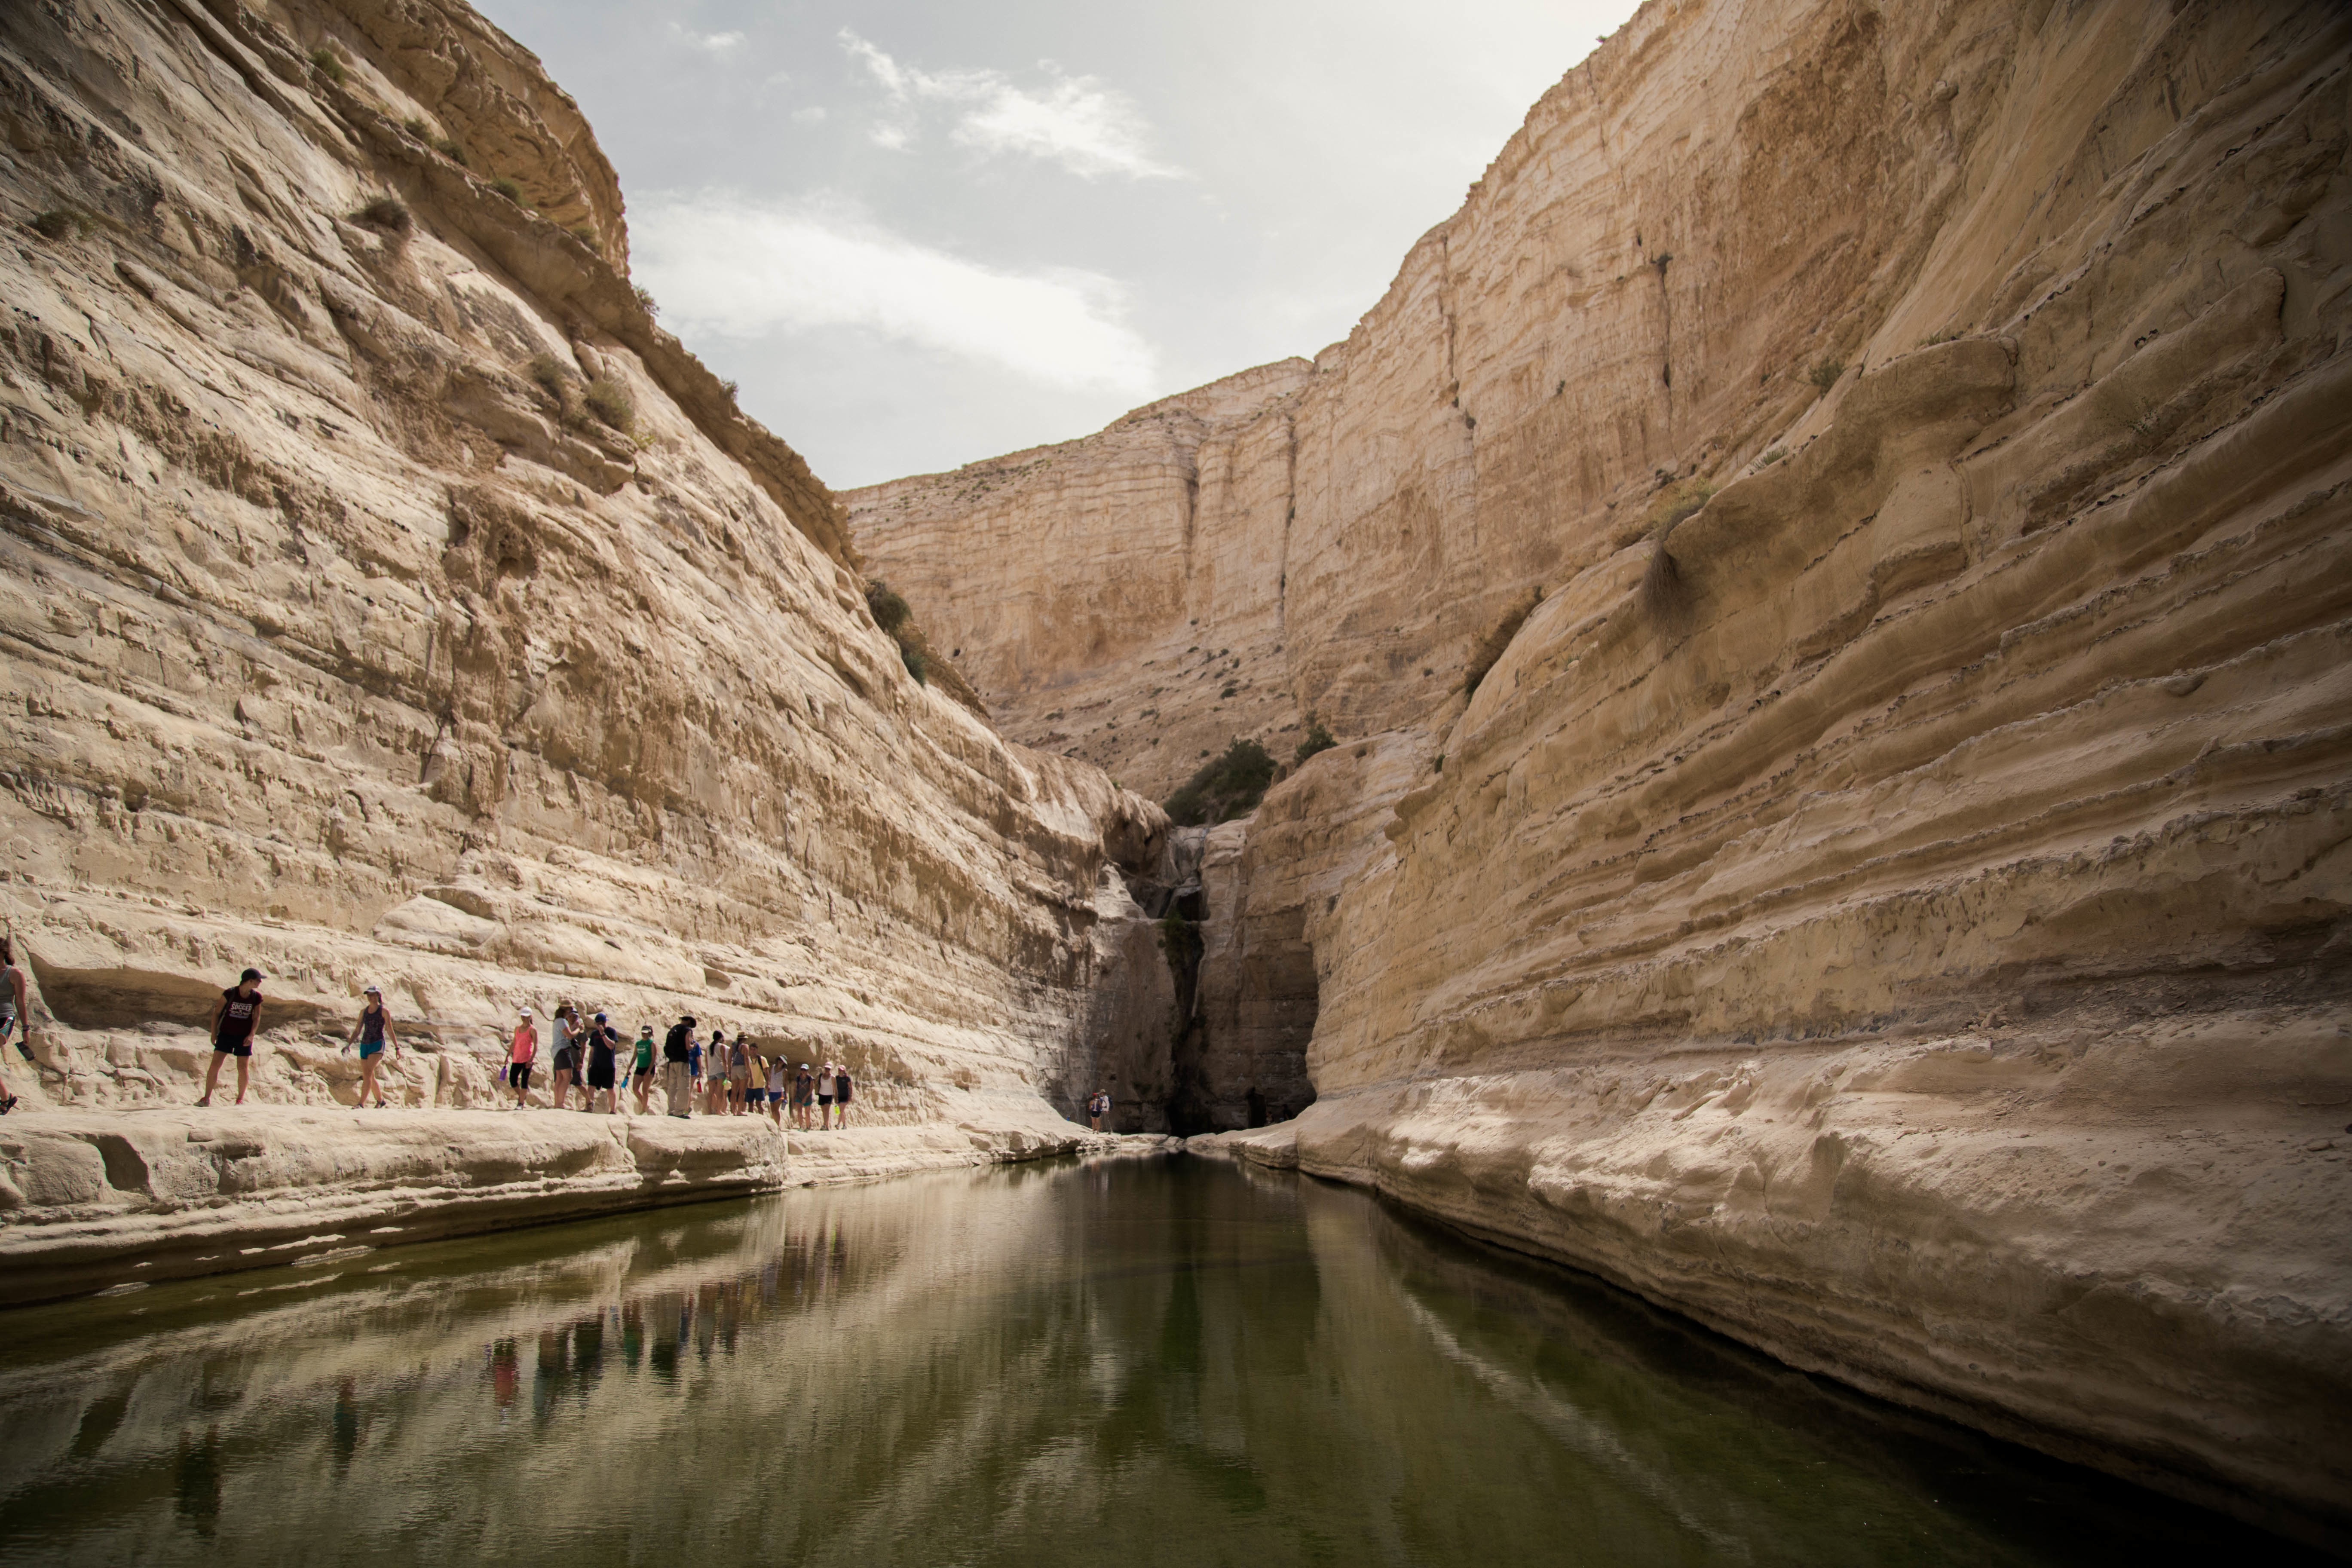
river, valley, formation, arch, canyon, waterway, infrastructure, badlands, wadi, landform, geographical feature